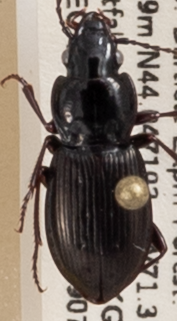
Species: Pterostichus pensylvanicus
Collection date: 2019-07-10
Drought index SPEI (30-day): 0.334
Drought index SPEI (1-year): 1.28
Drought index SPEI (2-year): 0.664